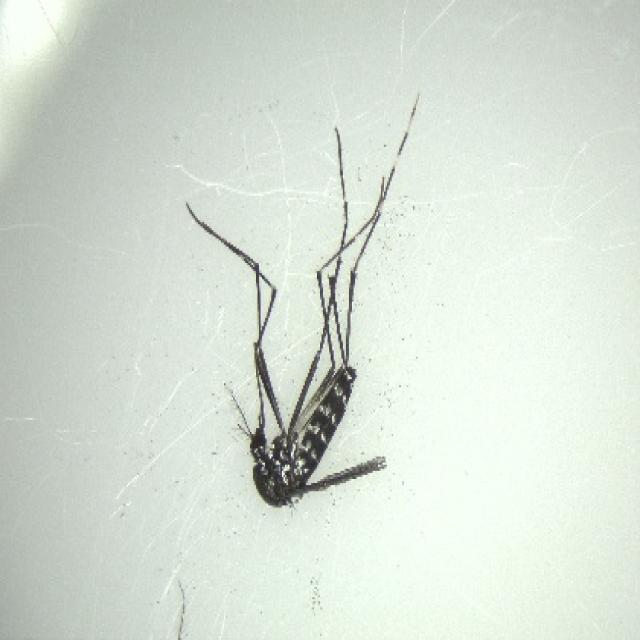
Species: aedes_albopictus